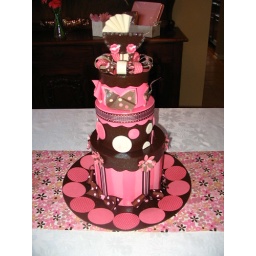
Paper mache box cake in pink and brown by Regina - cute, cute, cute!